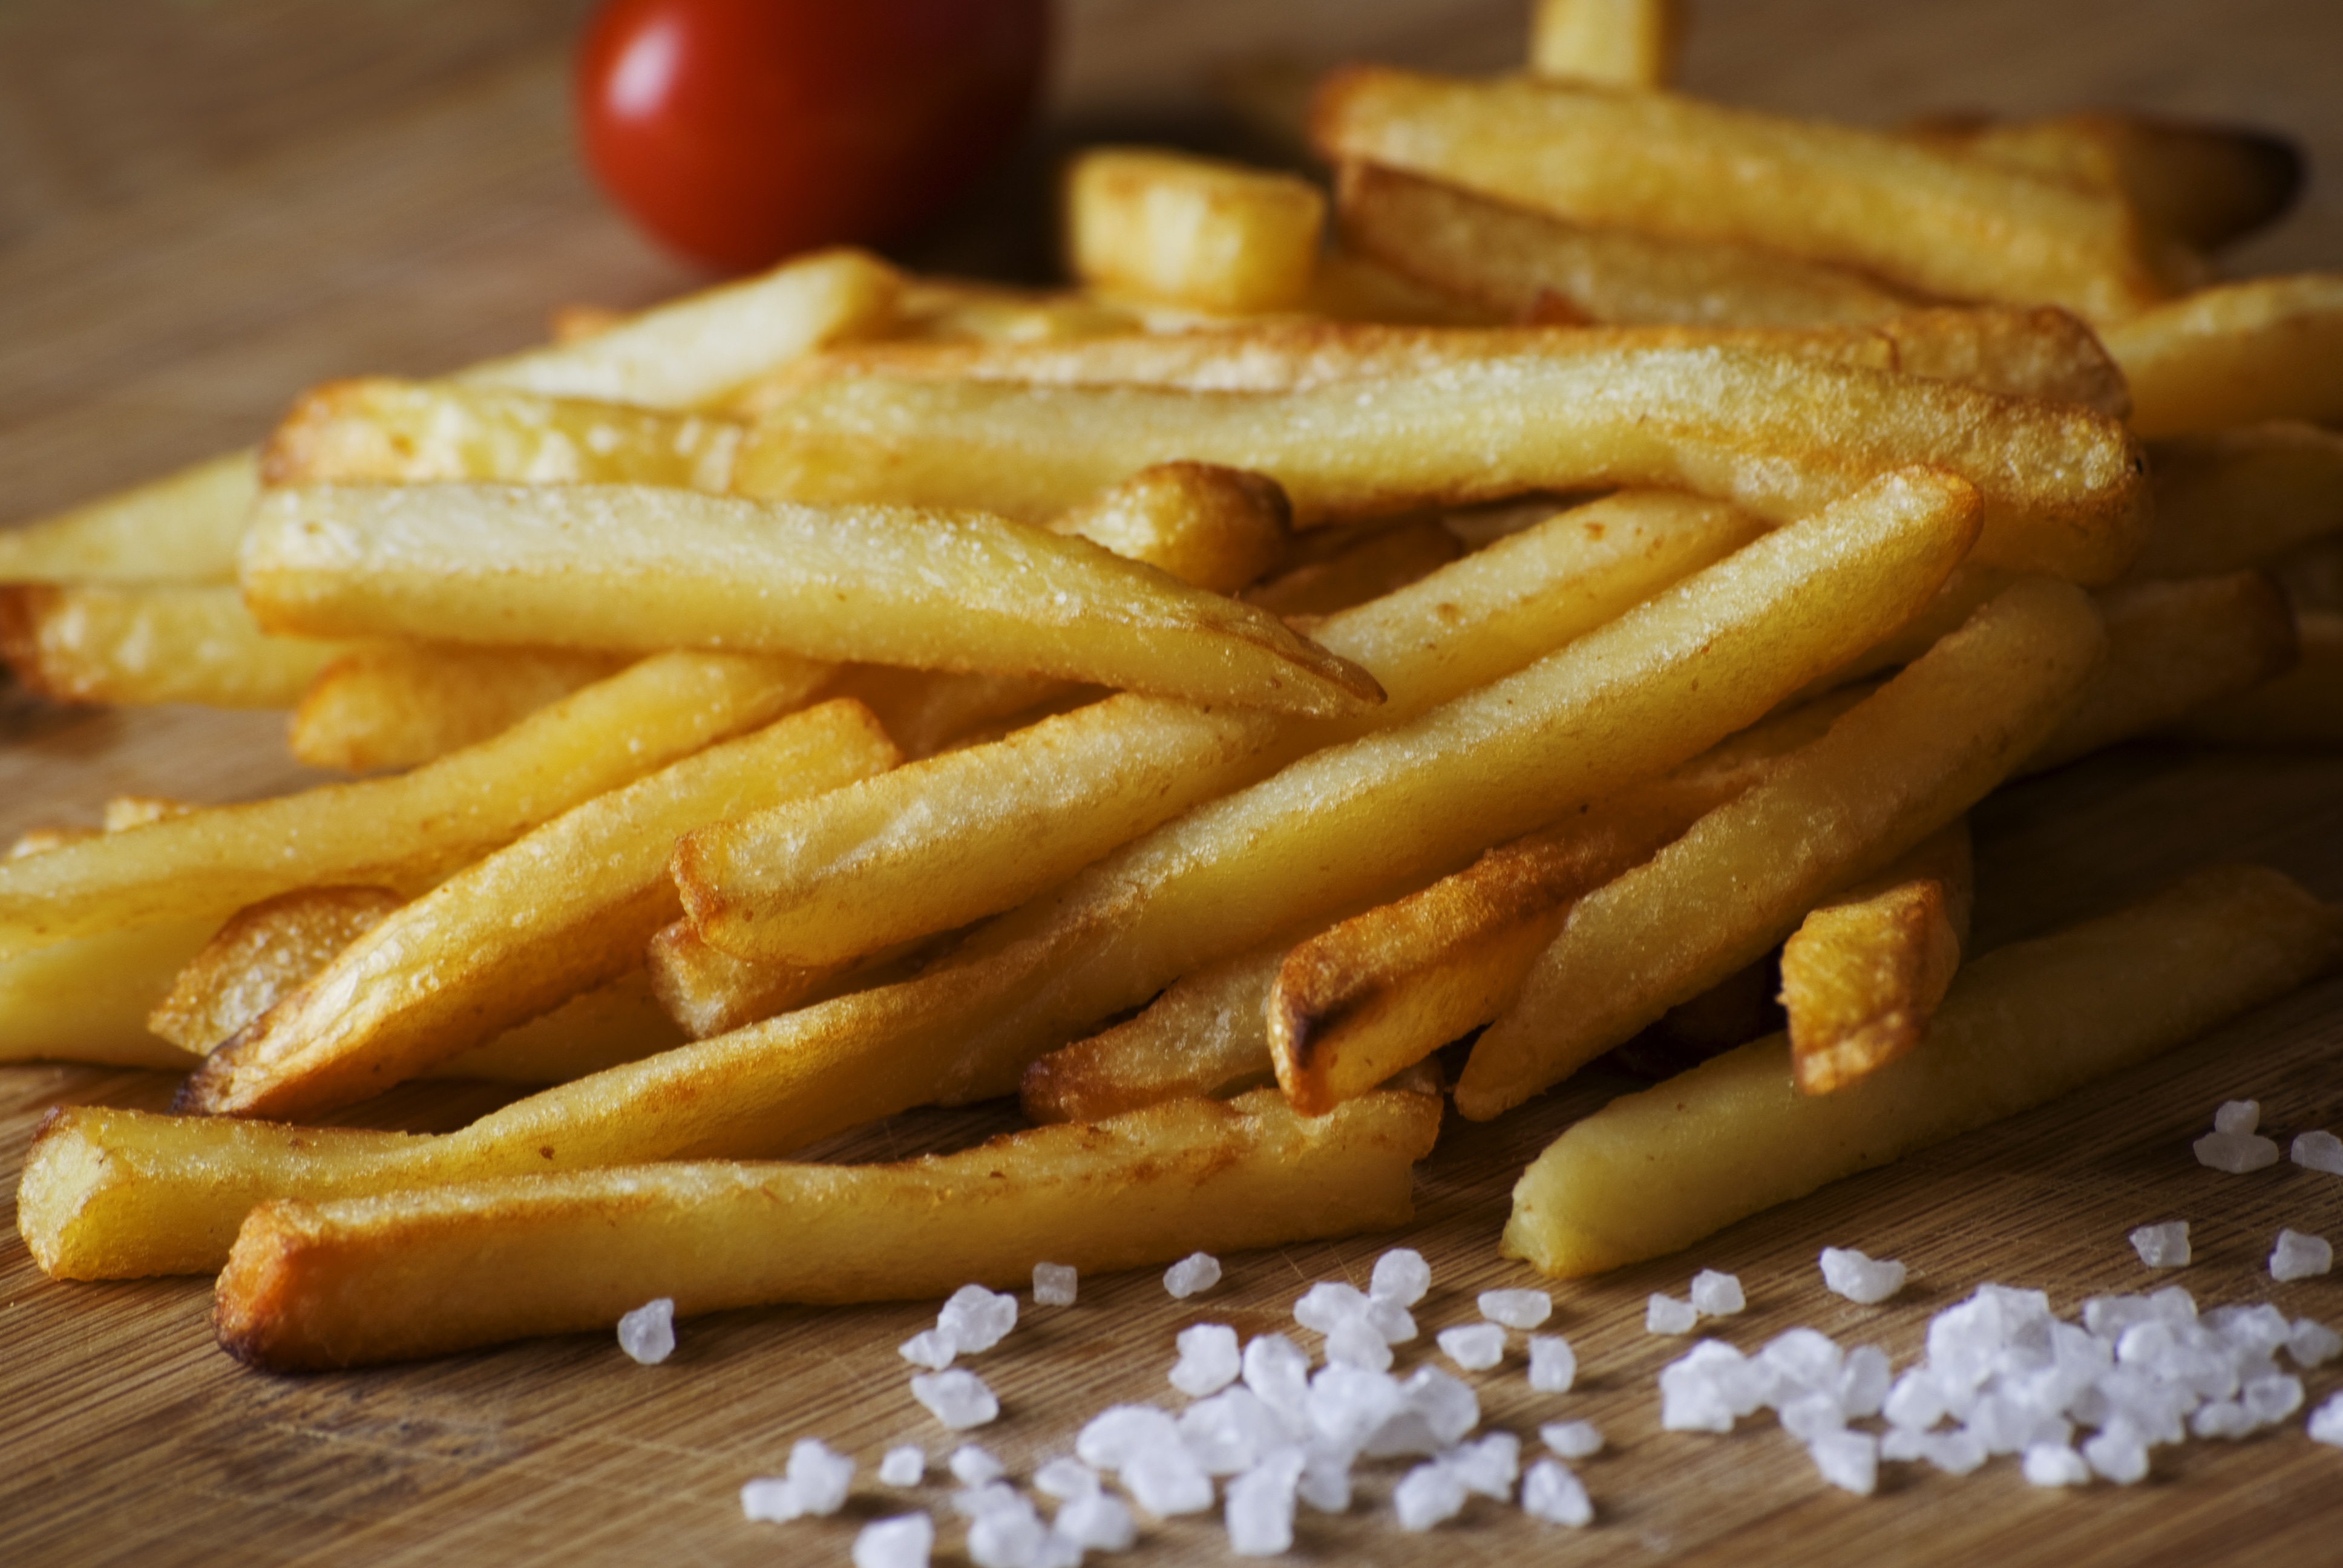
dish, meal, food, produce, vegetable, salt, cuisine, french fries, junk food, side dish, snack food, steak frites, cheese fries